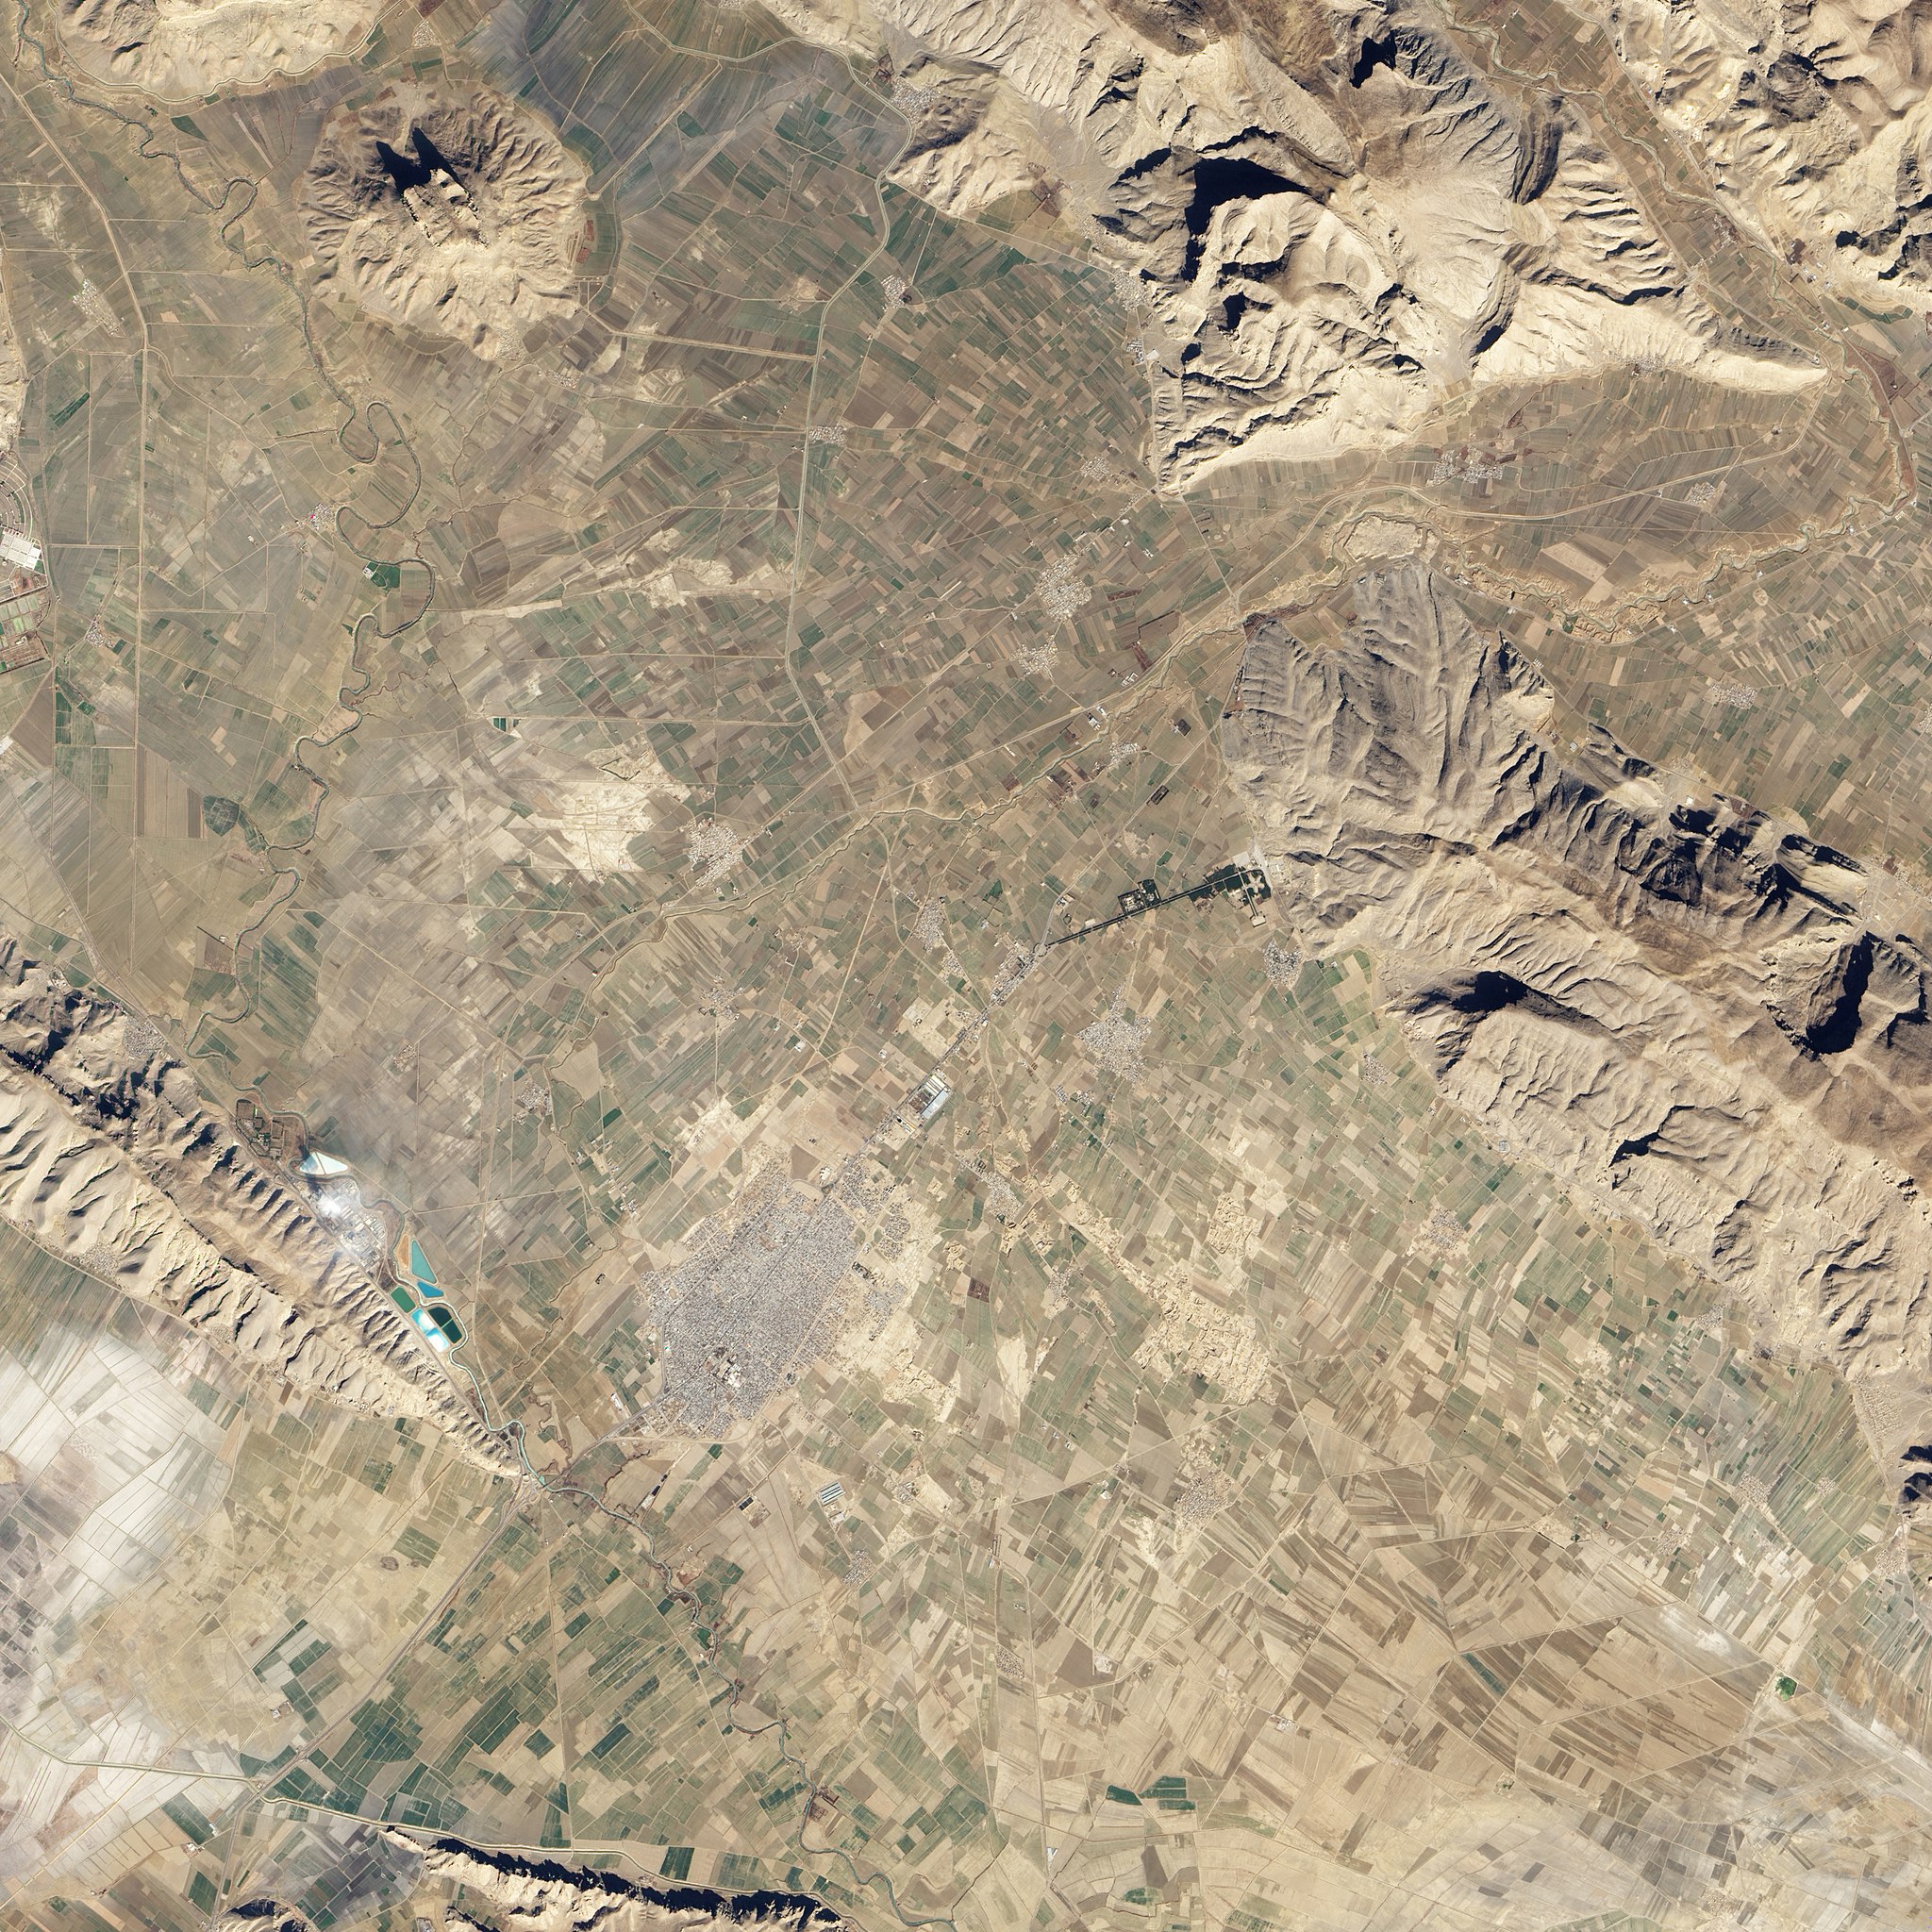
Title: Persepolis, Iran
Description: Natural-colour image of Persepolis and the surrounding region. The boundary between agricultural land and mountain runs roughly north-west to south-east. West of the boundary, the land appears as a patchwork of brown fallow fields and green growing crops . East of the boundary, mountain peaks on Kuh-i-Rahmat cast dark shadows to the north. A tree -lined road leads to the site of Persepolis from the south-west. Persepolis itself is roughly rectangular, and rivals the size of nearby modern settlements. The L-shaped, off- white structure at Persepolis is a modern covering, providing some protection from the elements to part of the ancient complex
Date: 2010-06-19
Categories: Kuh-e Rahmat, Maps of Persepolis, Qadamgah (Achaemenid monument), PD NASA, Images with annotations, Satellite pictures of Marvdasht, NASA Earth Observing-1 images, General views of Persepolis